Sydney Pollack

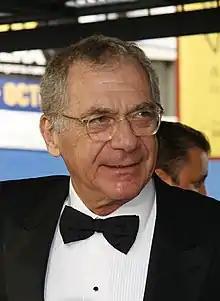
Pollack at the Metropolitan Opera House, 2006

Sydney Irwin Pollack (July 1, 1934 – May 26, 2008) was an American film director, producer, and actor. Pollack is known for directing commercially and critically acclaimed studio films. During his forty-year career, he received numerous accolades, including two Academy Awards and a Primetime Emmy Award, in addition to nominations for three Golden Globe Awards and six BAFTA Awards.